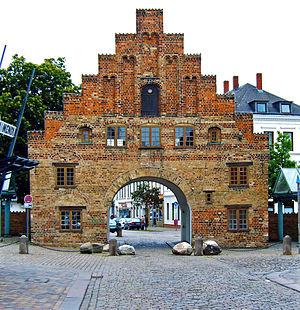
Flensbourg est une ville du nord du Schleswig-Holstein. C'est la troisième plus grande ville de ce Land après Kiel et Lübeck. La ville comptait 89 504 habitants en décembre 2018.